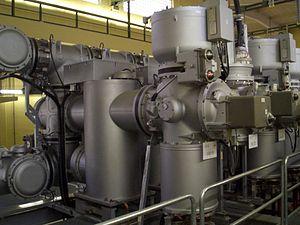
Un poste électrique sous enveloppe métallique, parfois aussi dénommé poste blindé, est un poste électrique dont l'isolation est réalisée par un gaz isolant, typiquement de l'hexafluorure de soufre, et dont l'enveloppe métallique externe est mise à la terre. Ils s'opposent aux postes électriques isolés dans l'air